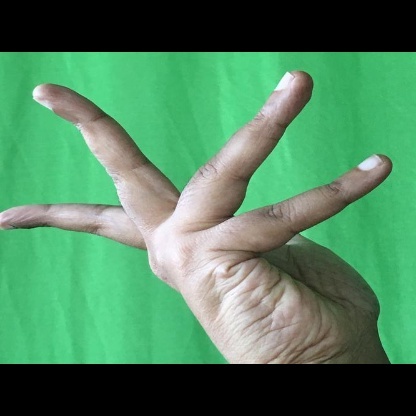
Mudra: Alapadmam